Strike (2018 film)

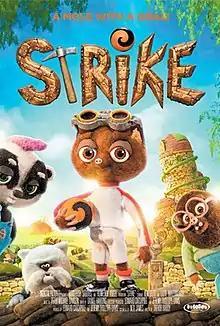
Film poster

Strike is a 2018 British stop-motion animated film directed by Trevor Hardy. It tells the story of Mungo, a young mole who aspires to become a footballer. It is the first feature film made by Gigglefish Studios. The film premiered at the 2018 Carrefour du cinéma d'animation.